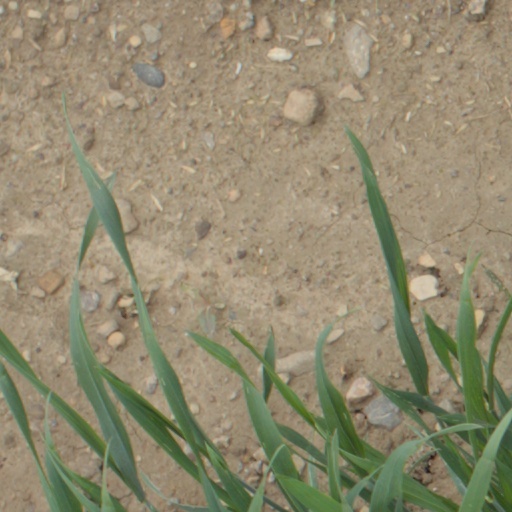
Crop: wheat